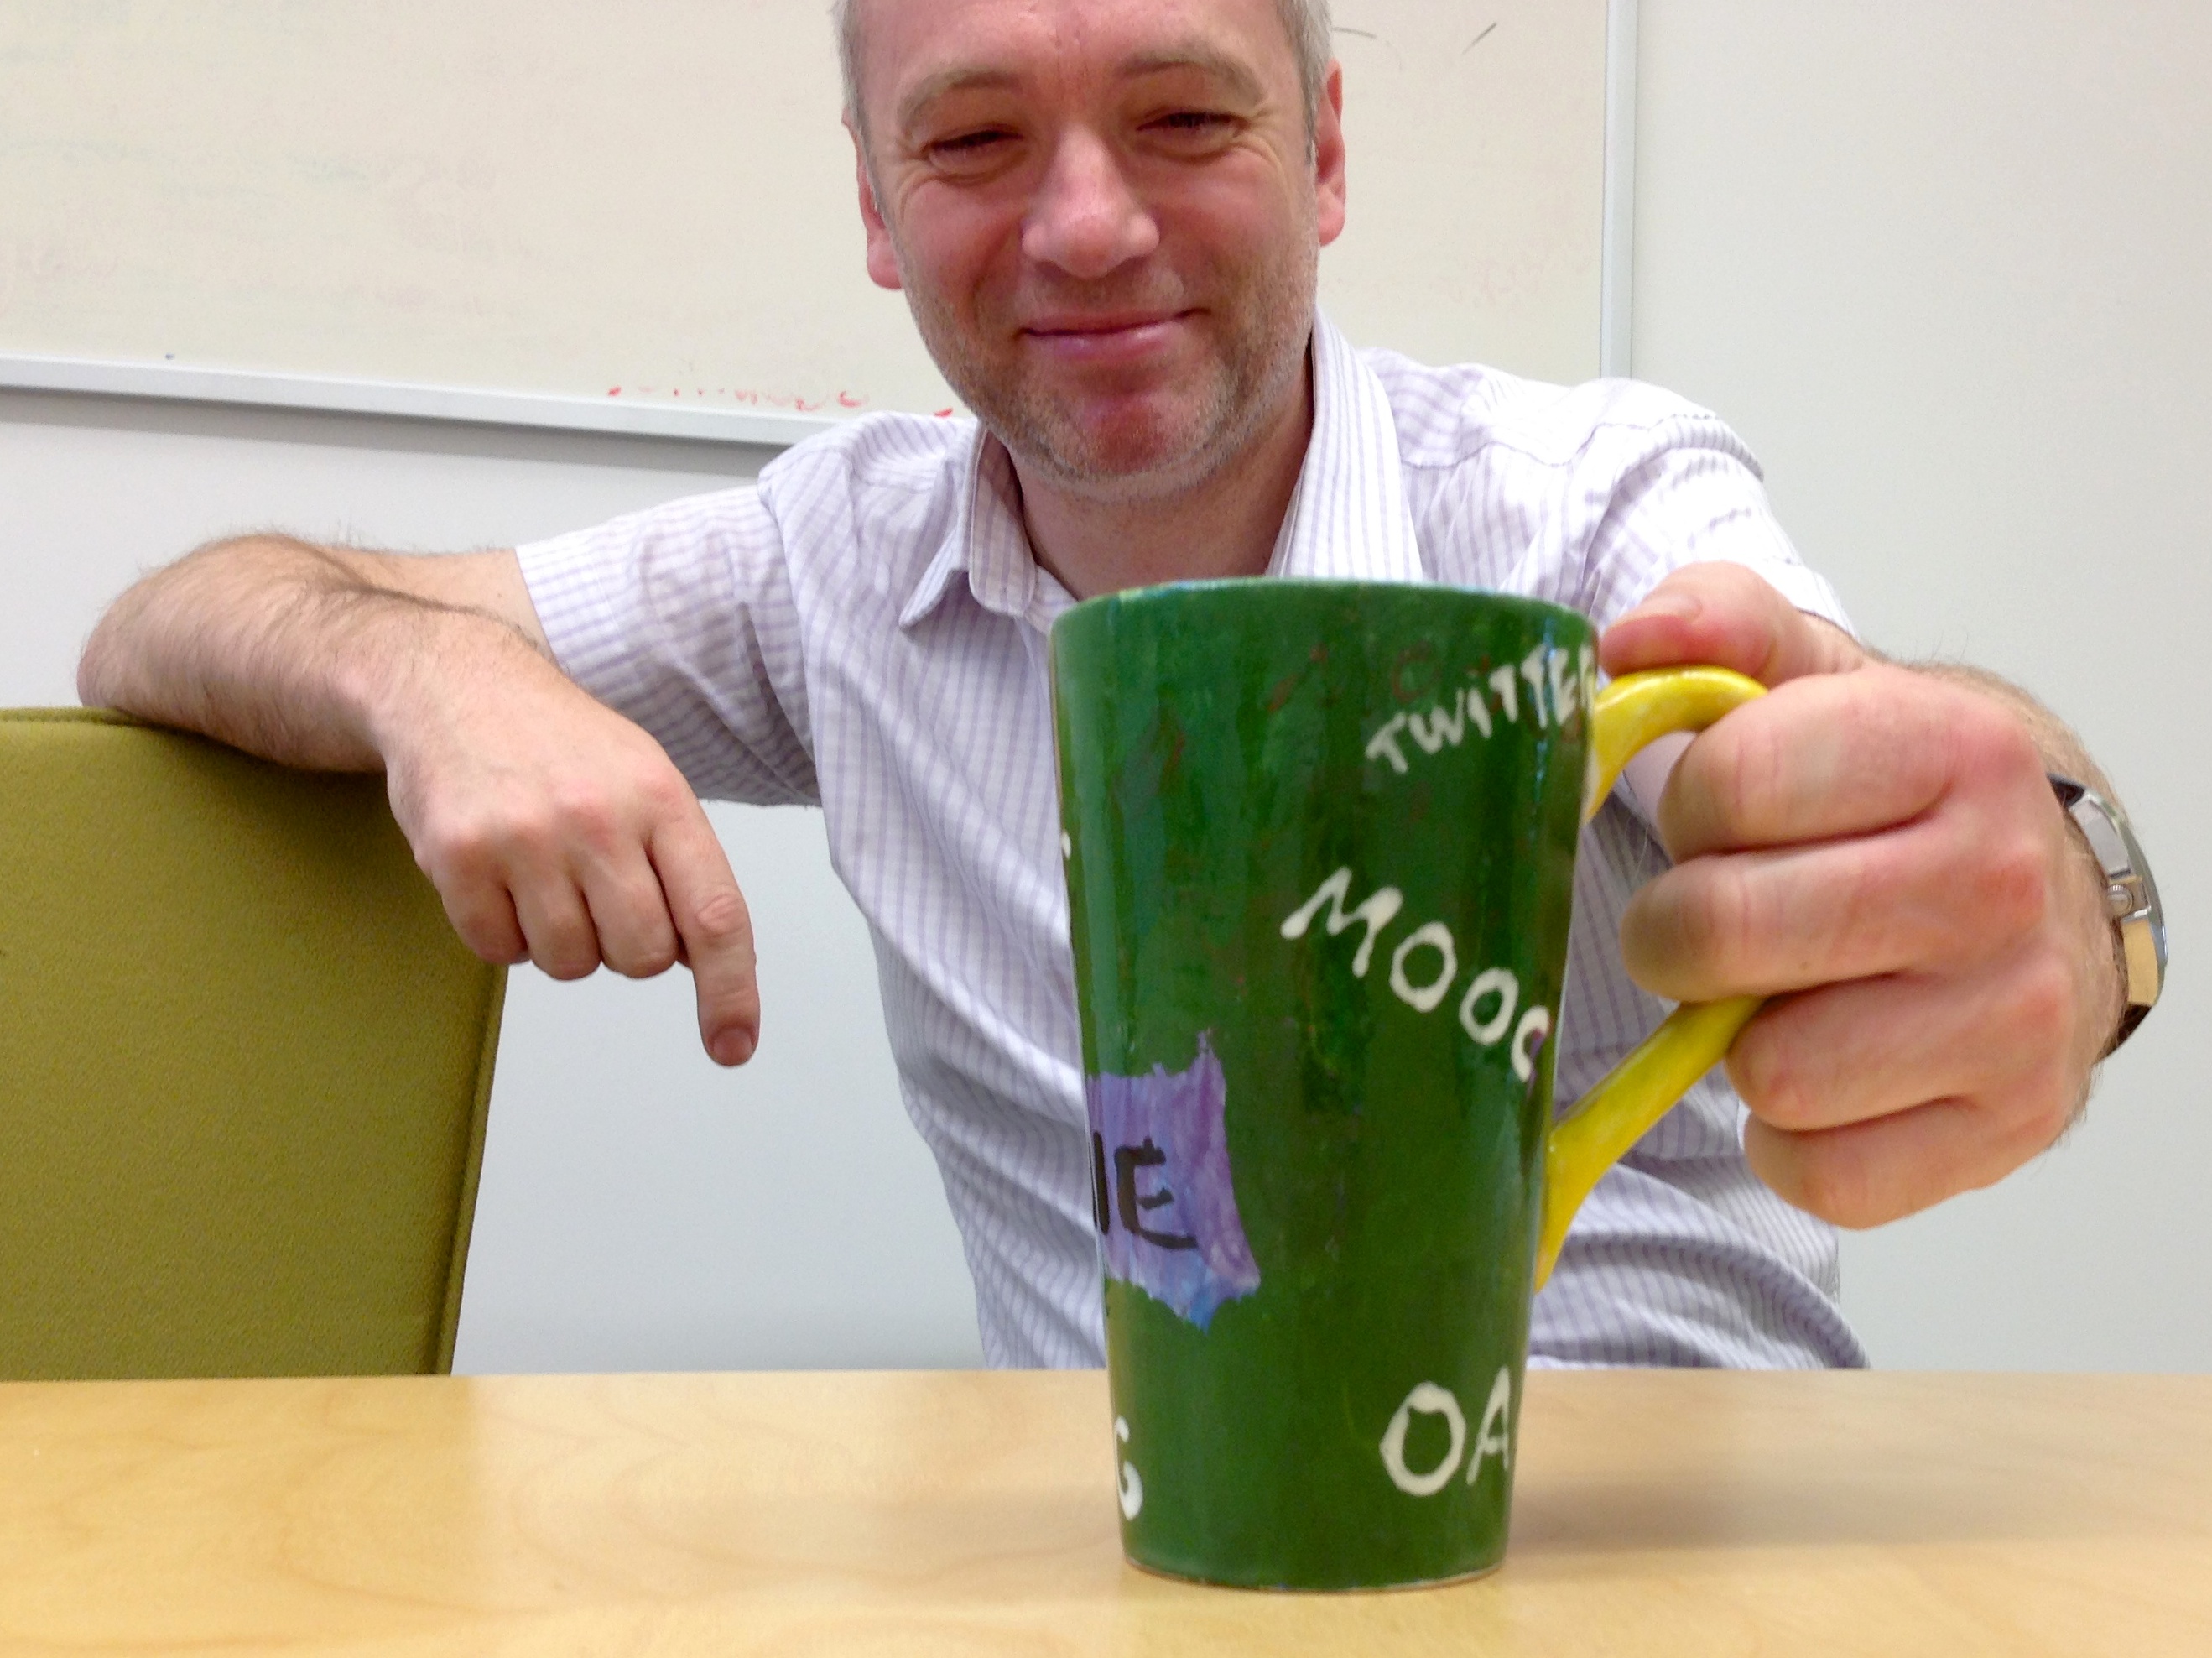
drink, juice, sense